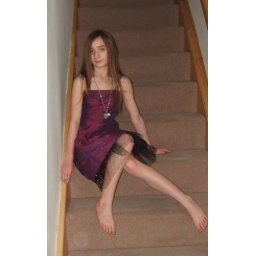
A gorgeous girl in her first grown up frock! Purple silk, black net underskirt with rainbow sequins.